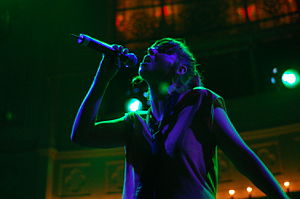
Cat Power
"Cat Power er en amerikansk singer-songwriter. Hun har på nuværende tidspunkt udgivet 8 albums: You Are Free, Dear Sir, Myra Lee, Moon pix, What will the community think og The Covers Record her fortolker hun andre kunstneres store hits, som fx Rolling Stones' Satisfaction. I 2006 udgav hun så pladen The Greatest og singlen af samme navn. Seneste udgivelse er Jukebox som stort set kun består af cover-numre, bortset fra to af numrene, som hun selv har skrevet. Cat Power har tidligere lavet sin egen fortolkning af Oasis' kæmpehit ""Wonderwall"".